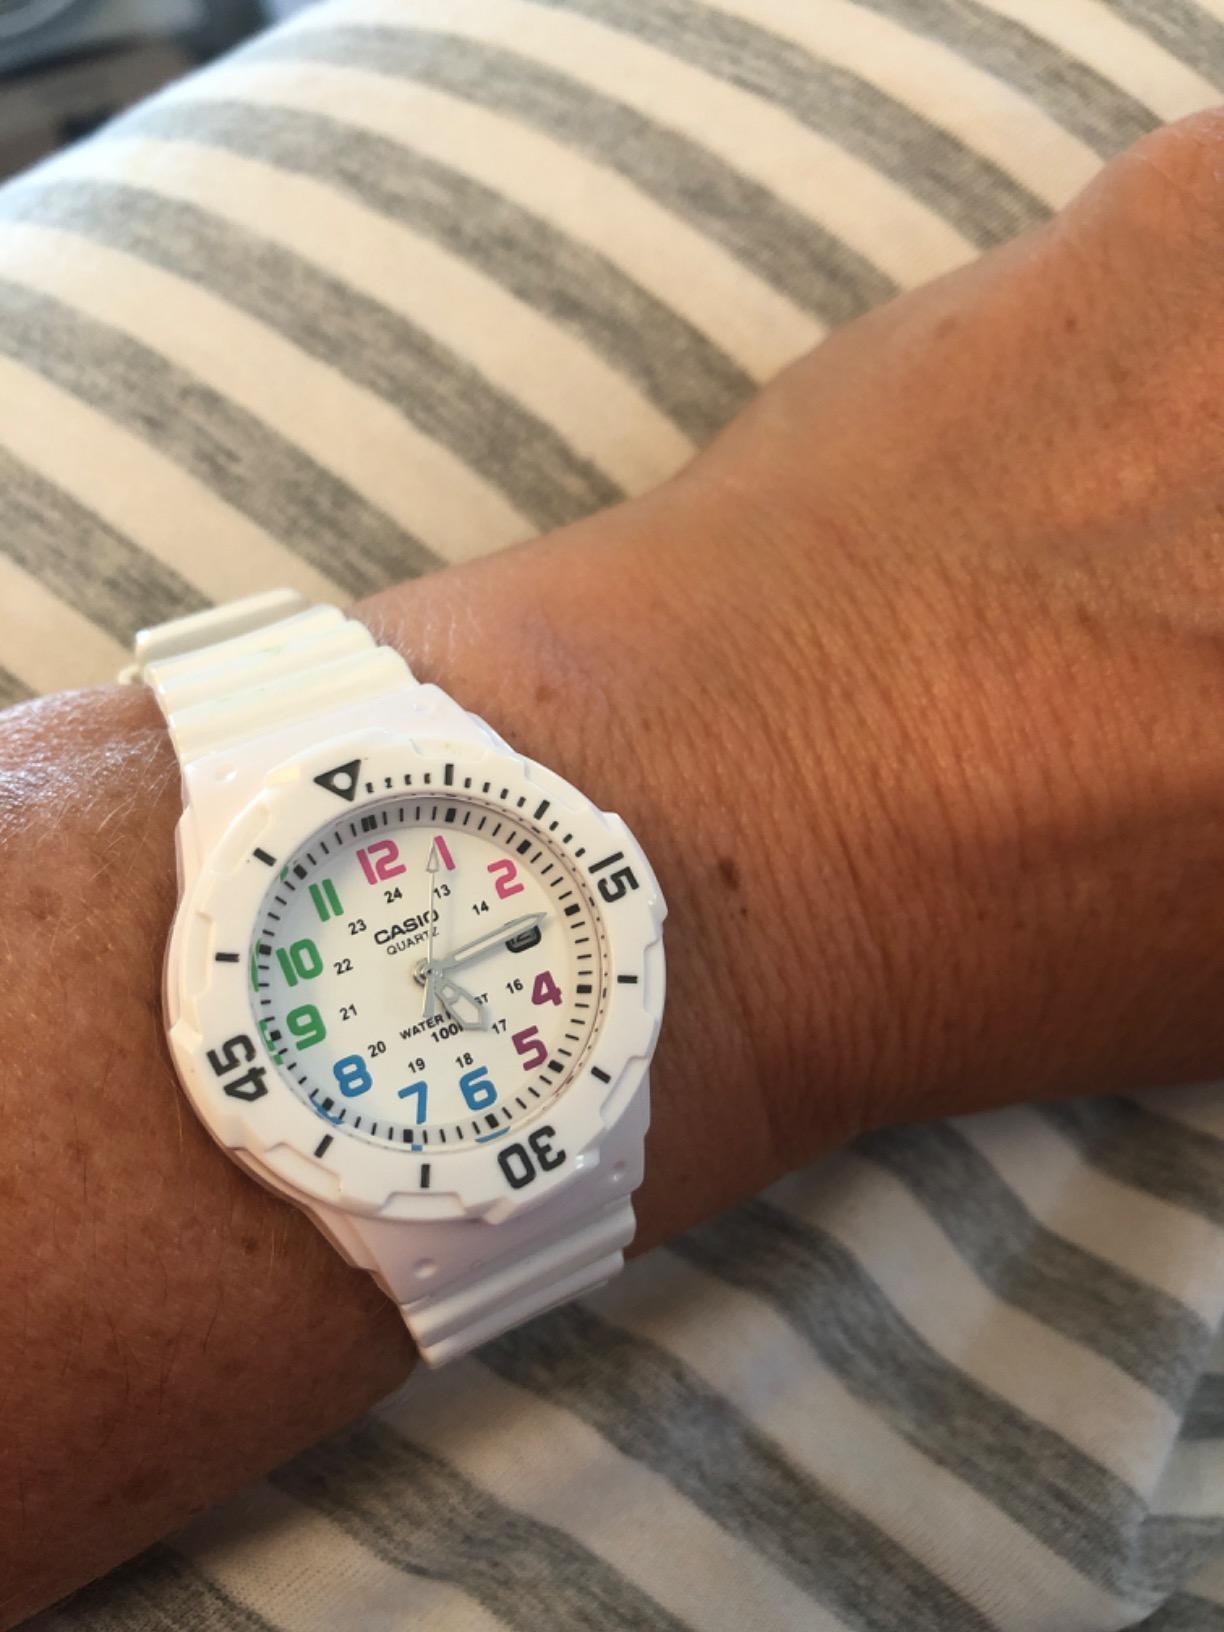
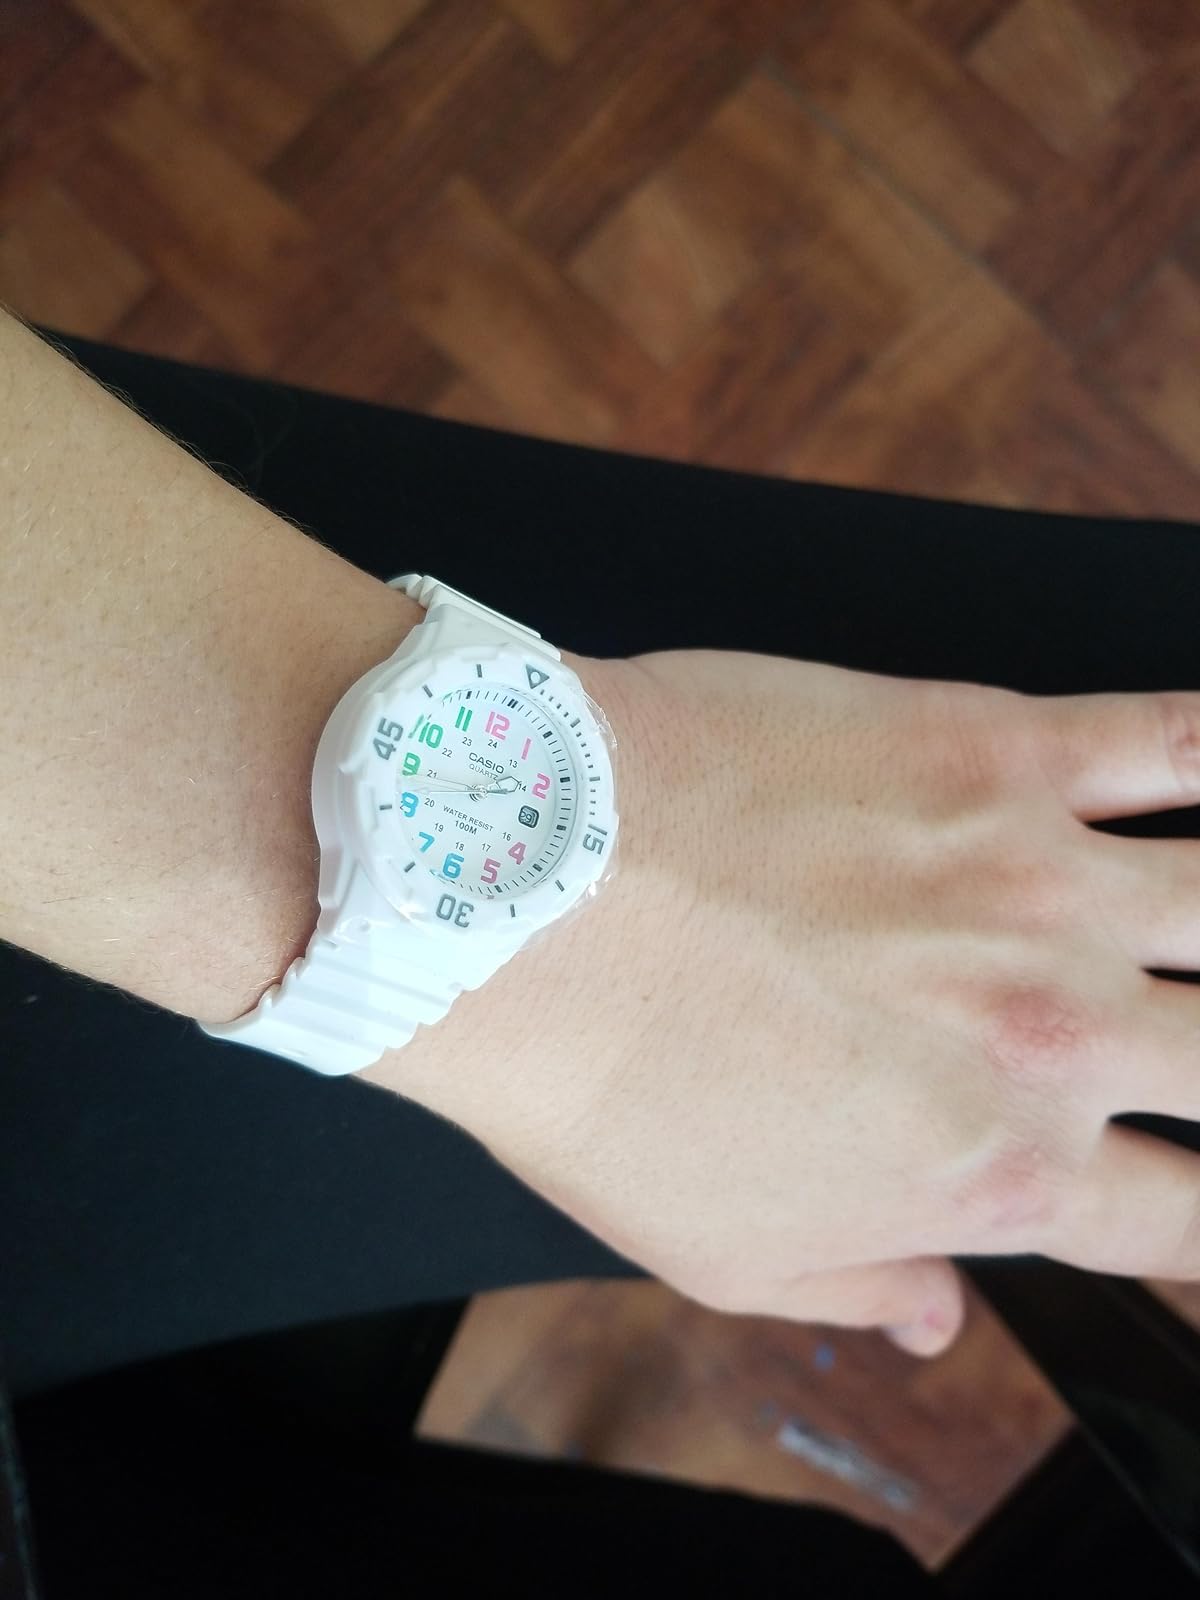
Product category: accessories_watch
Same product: yes